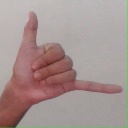
अक्षर: द